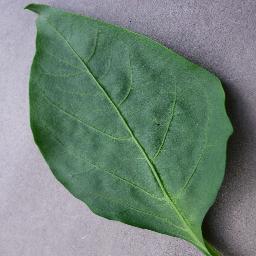
Label: Pepper,_bell___healthy